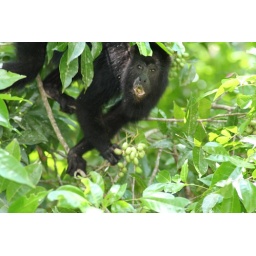
Tikal - spider monkey in a tree by the lodge